John Conyers

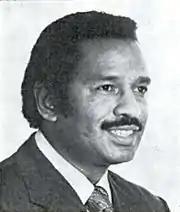
Conyers during the 95th United States Congress (1977)

In 1992, Conyers won re-election to his 15th term in his new district, which included western suburbs of Detroit, with 82% of the vote against Republican nominee John Gordon. He won re-election another nine times after that. His worst re-election performance was in 2010, when he got 77% of the vote against Republican nominee Don Ukrainec. In 2013, his district was renamed as the 13th district.